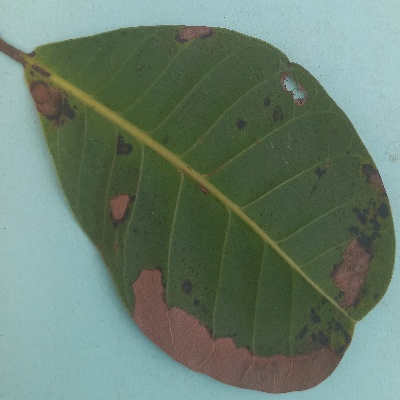
Crop: Cashew
Condition: anthracnose